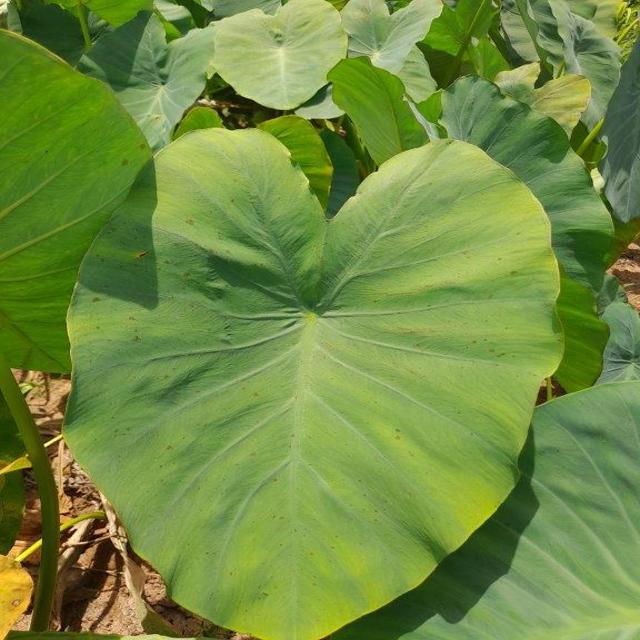
Label: Healthy